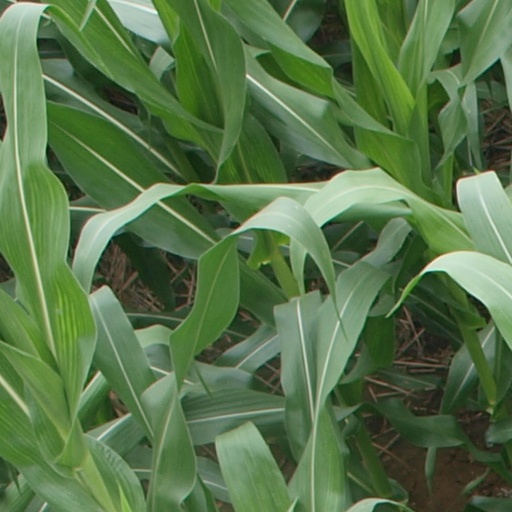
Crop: maize; corn